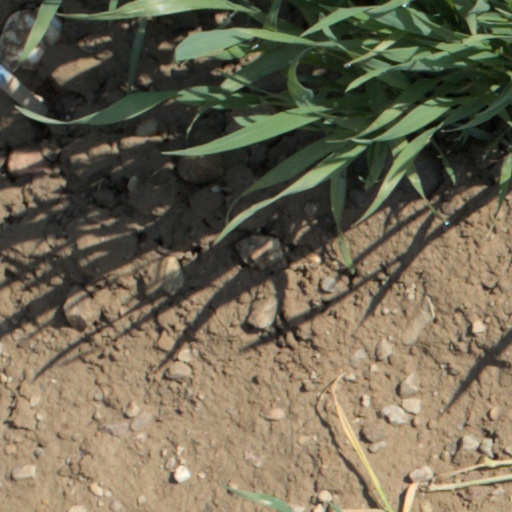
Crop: wheat